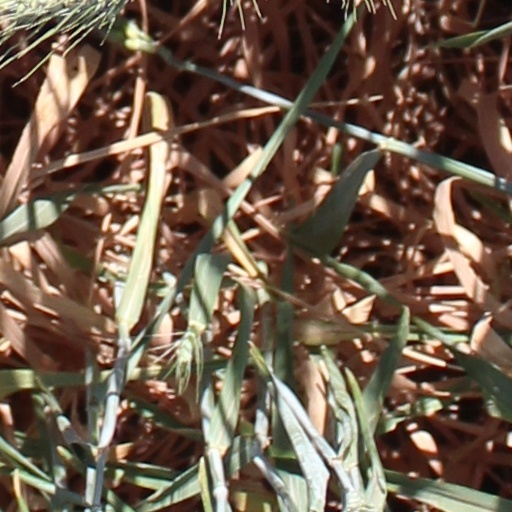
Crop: wheat